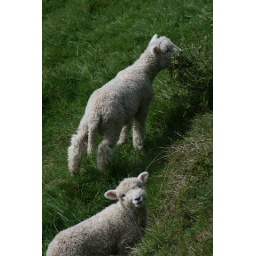
Marni Kirra, a self-catering guest house in the mountains overlooking Apollo Bay, Victoria.